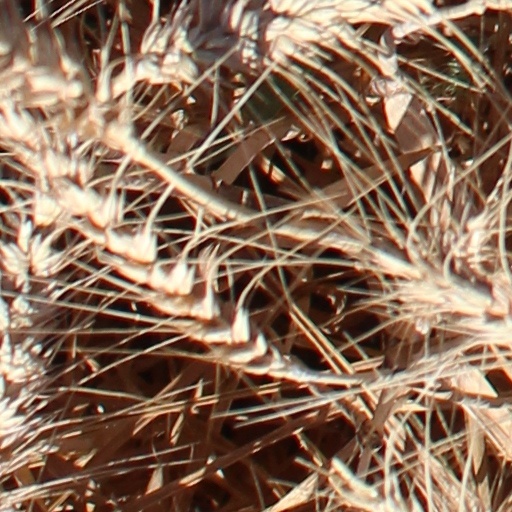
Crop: wheat